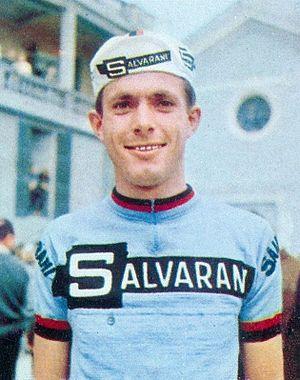
Luciano Armani est un coureur cycliste italien.